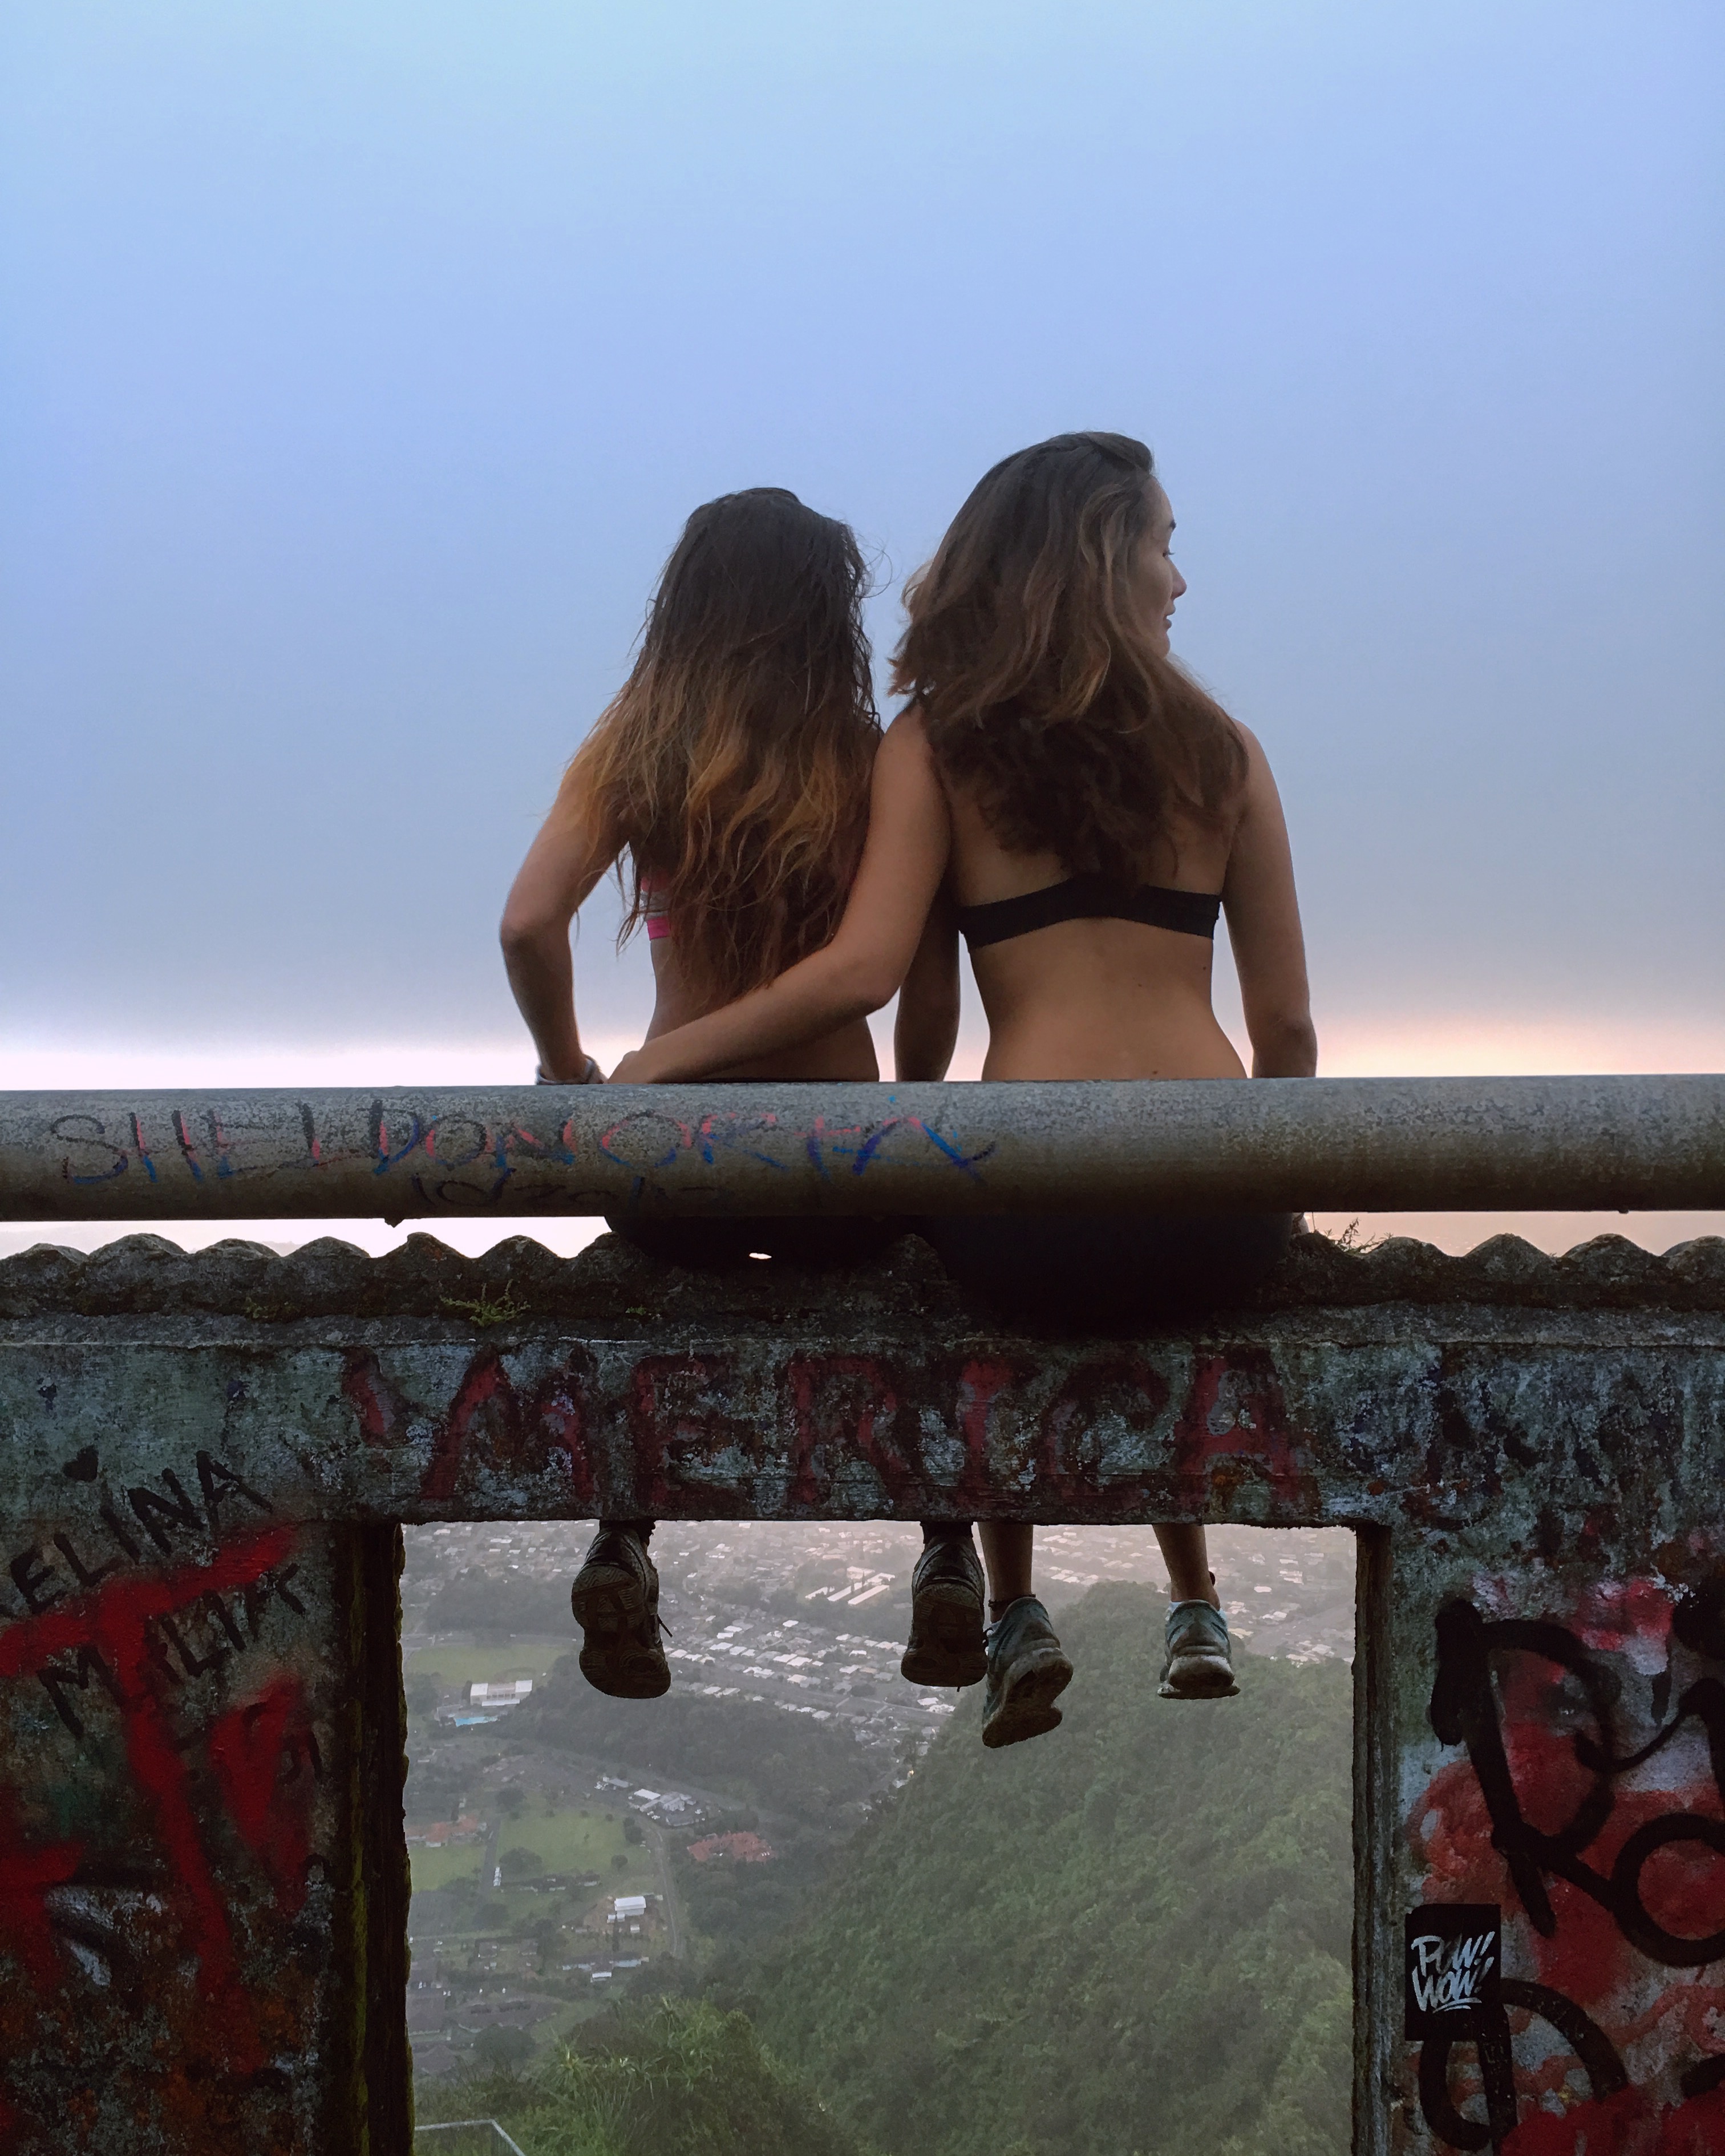
girl, sea, vacation, water, sky, beach, fun, ocean